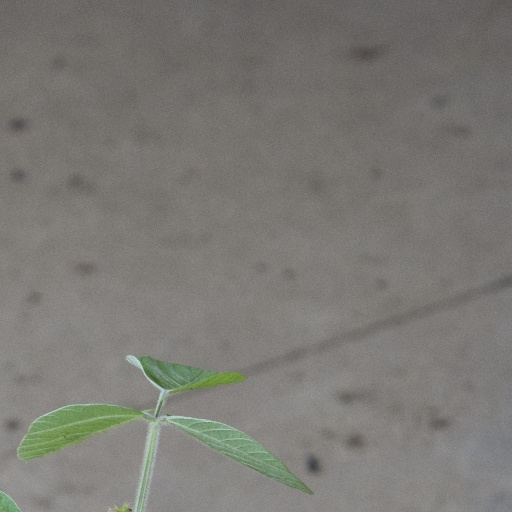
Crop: soybean